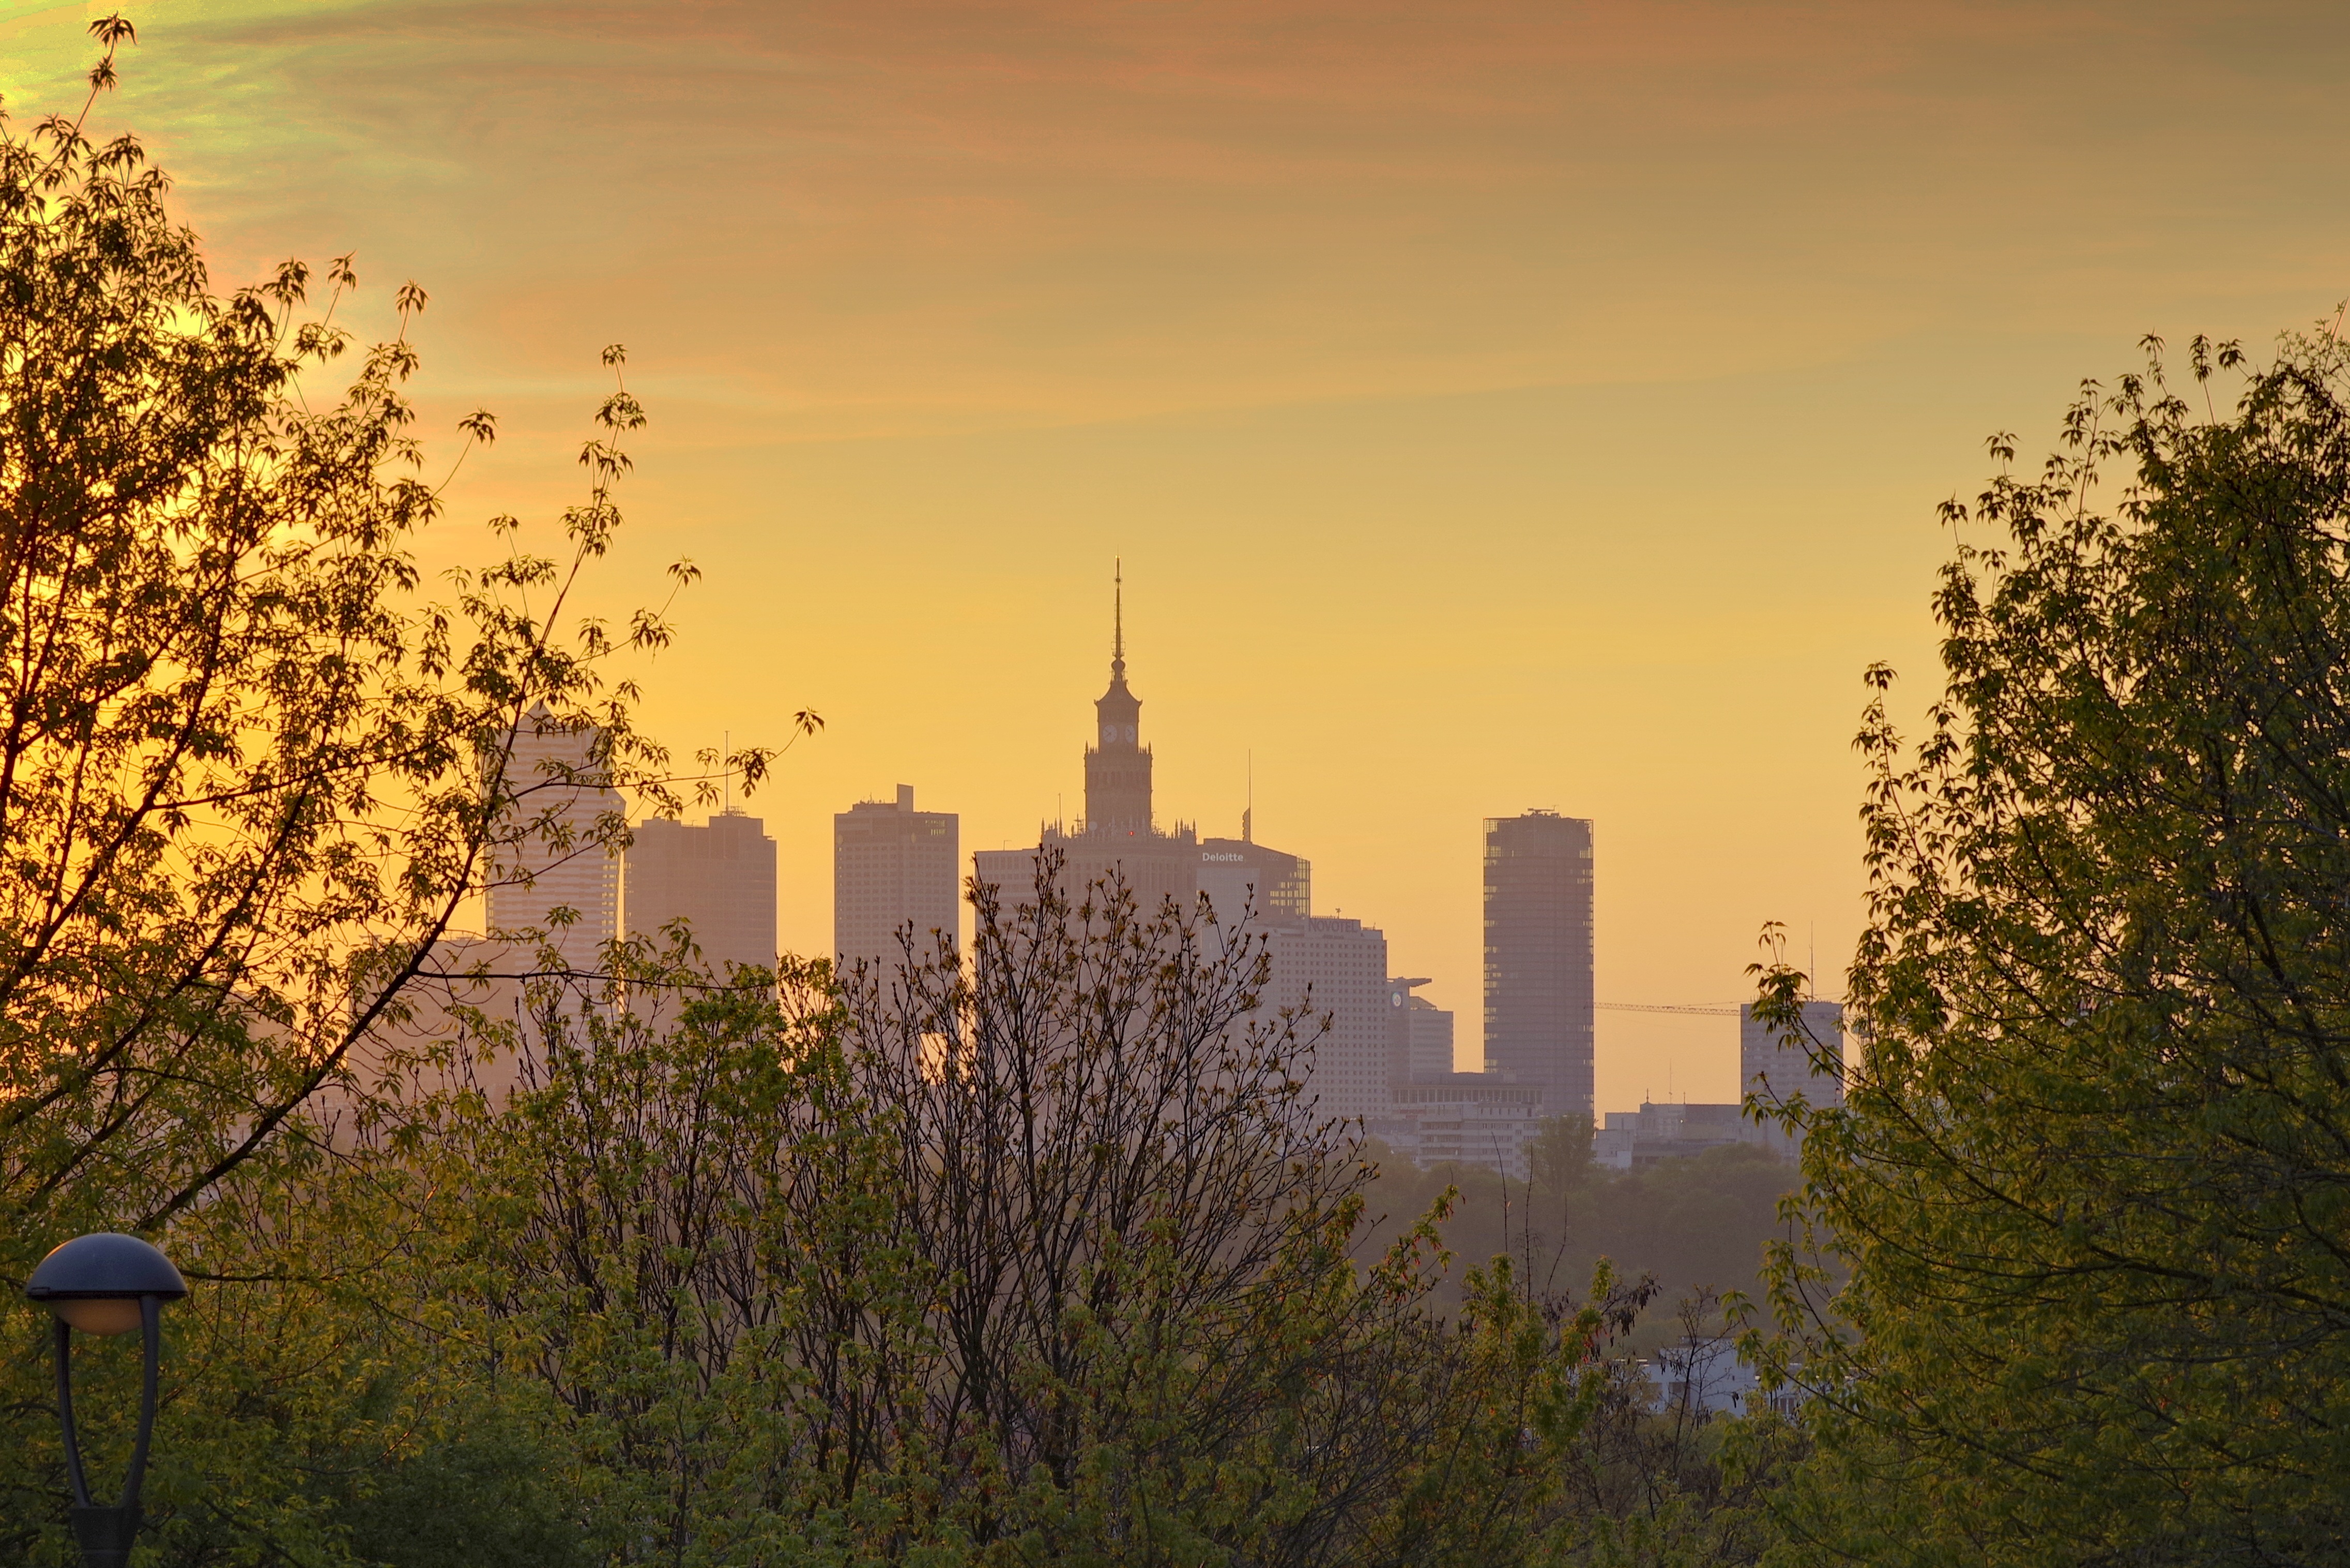
landscape, tree, horizon, architecture, plant, sky, sun, sunrise, sunset, skyline, night, sunlight, morning, flower, view, dawn, city, cityscape, panorama, dark, dusk, evening, orange, golden, reflection, red, autumn, glow, season, office building, clouds, skyscrapers, buildings, poland, superstructure, warsaw, the skyscraper, the centre of, the capital of the, agglomeration, the city centre, the silhouette, contours, palace of culture, atmospheric phenomenon, human settlement, woody plant